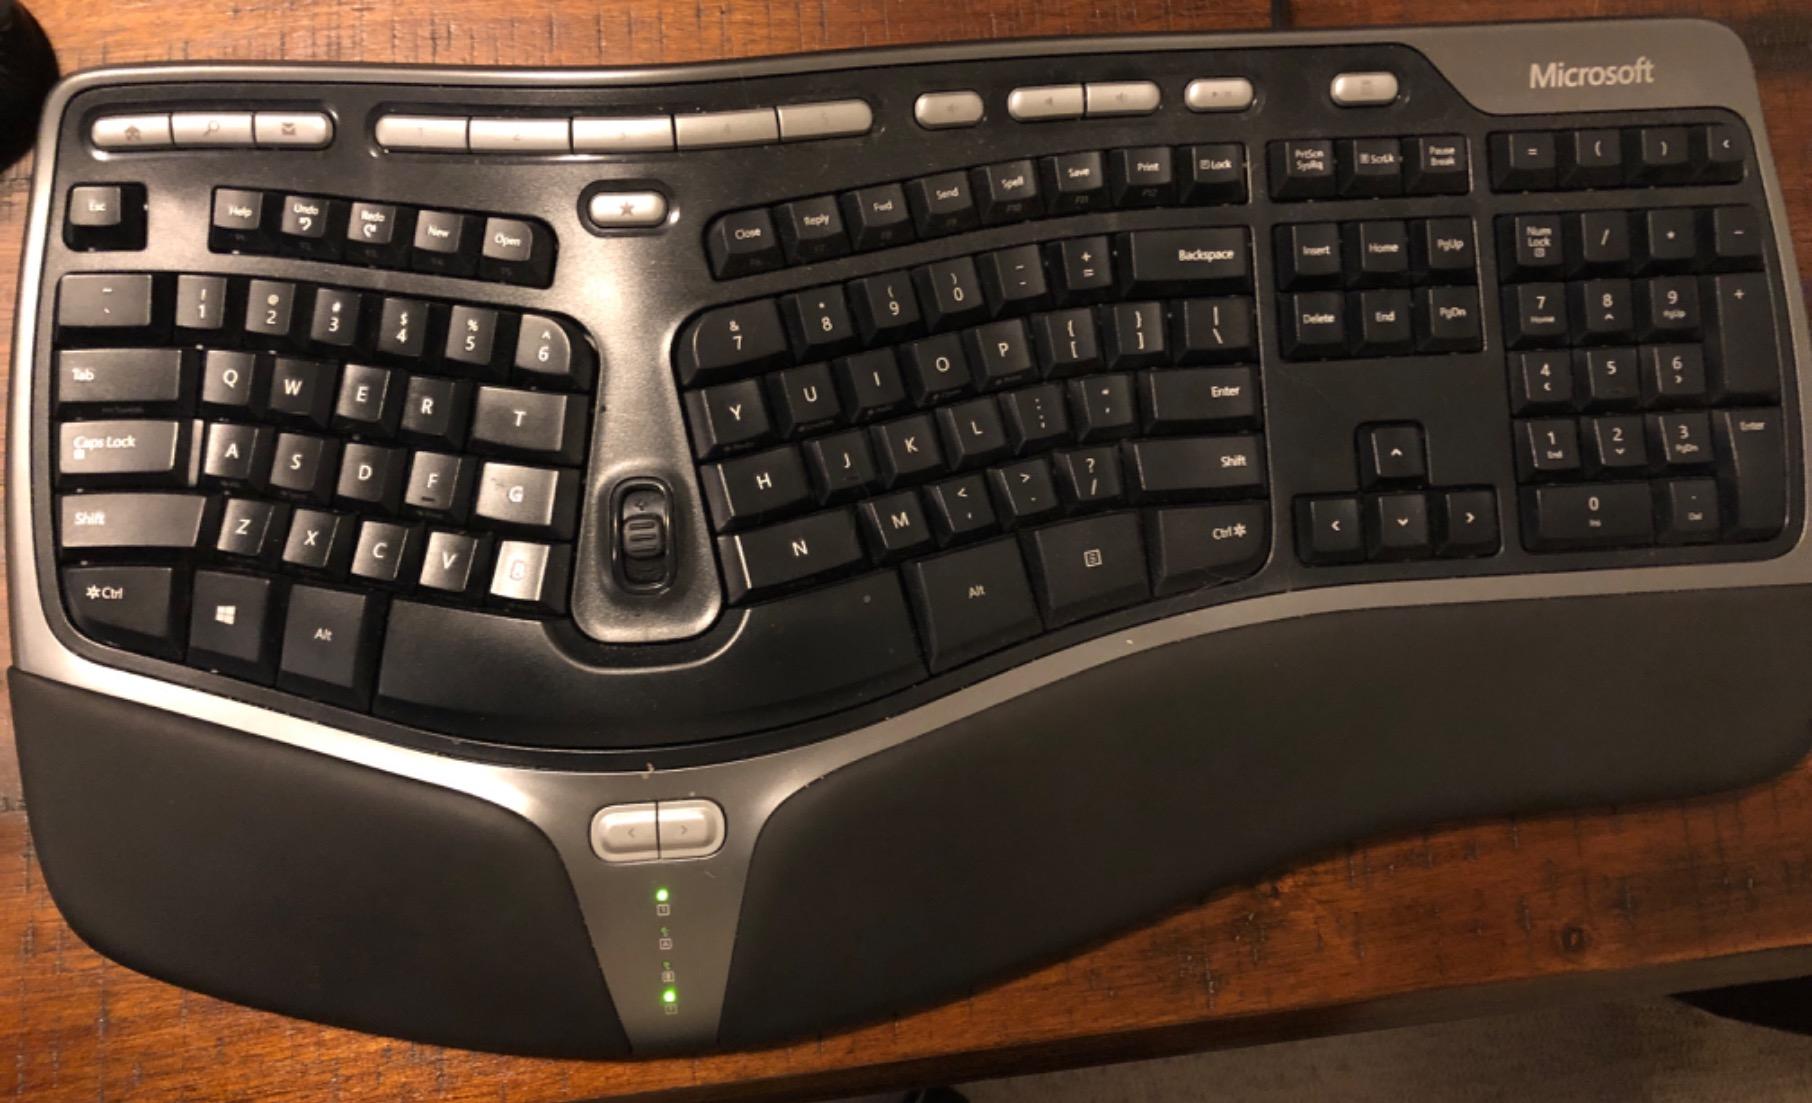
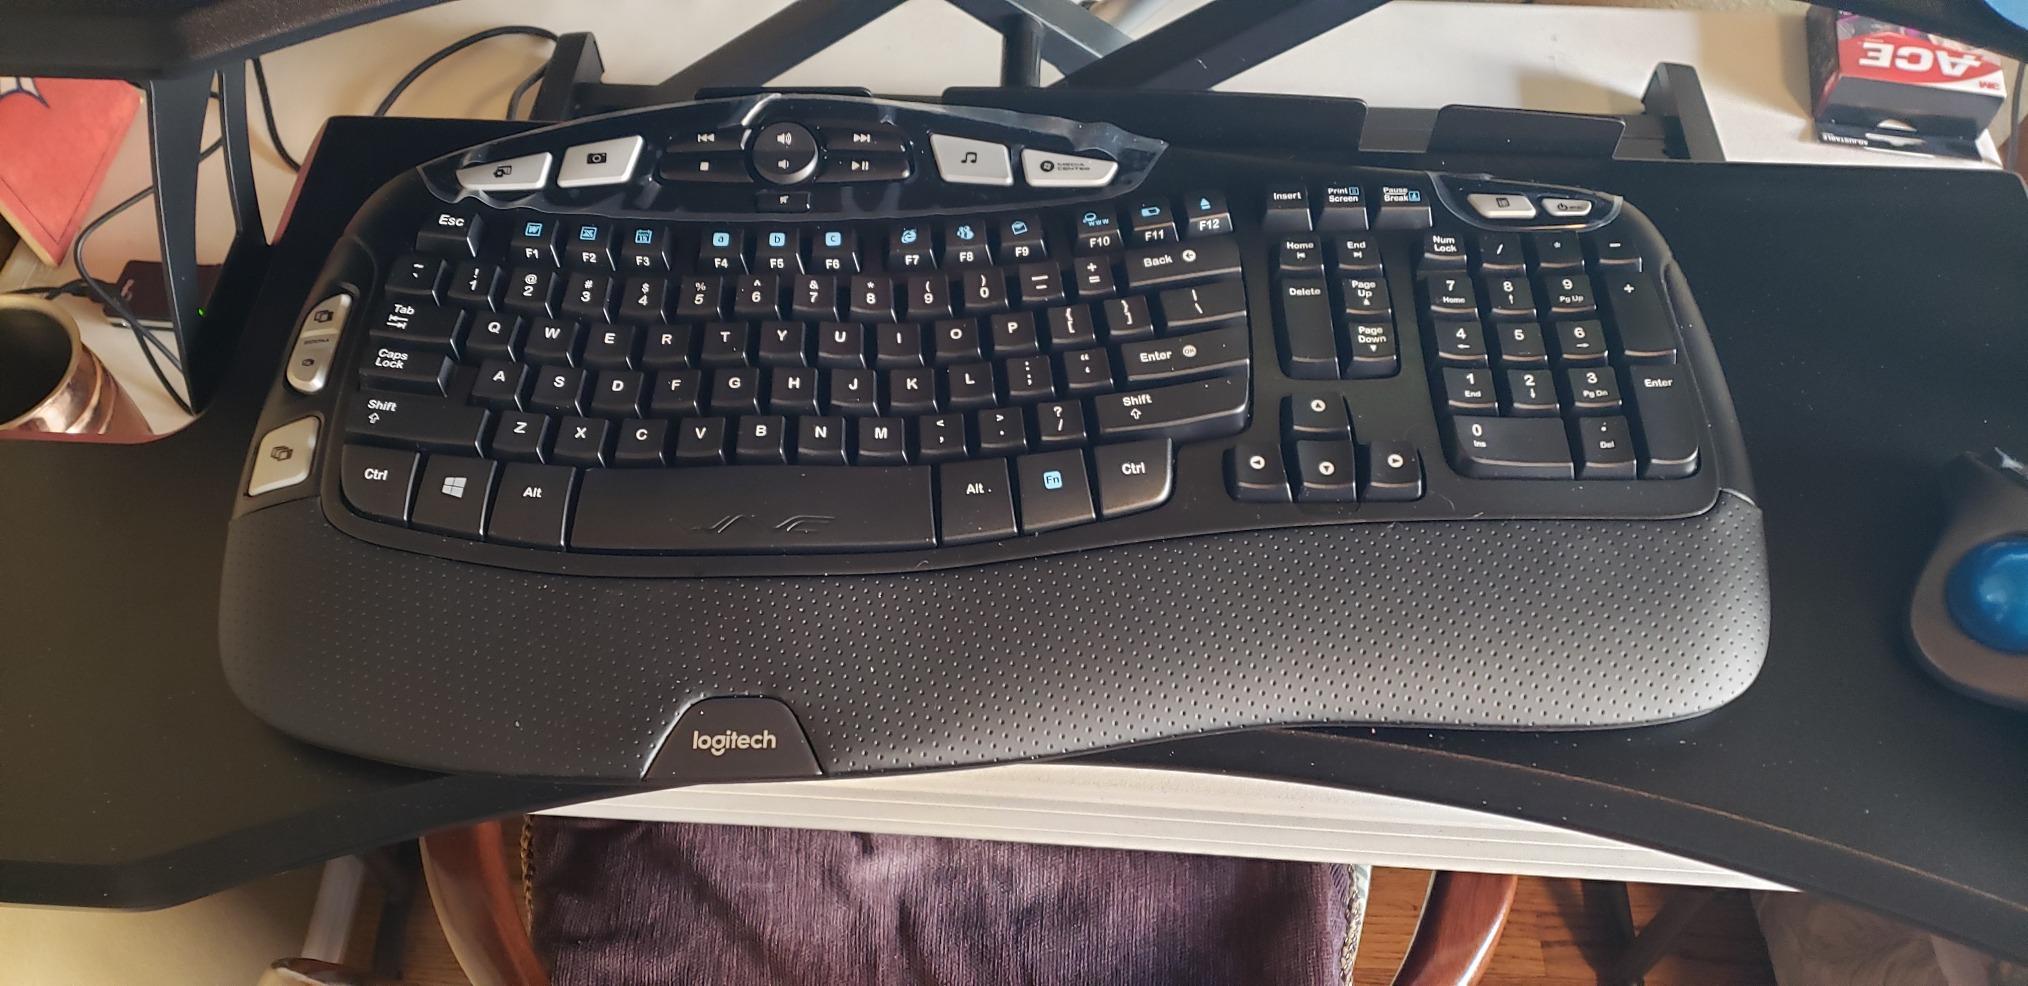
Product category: keyboard
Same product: no